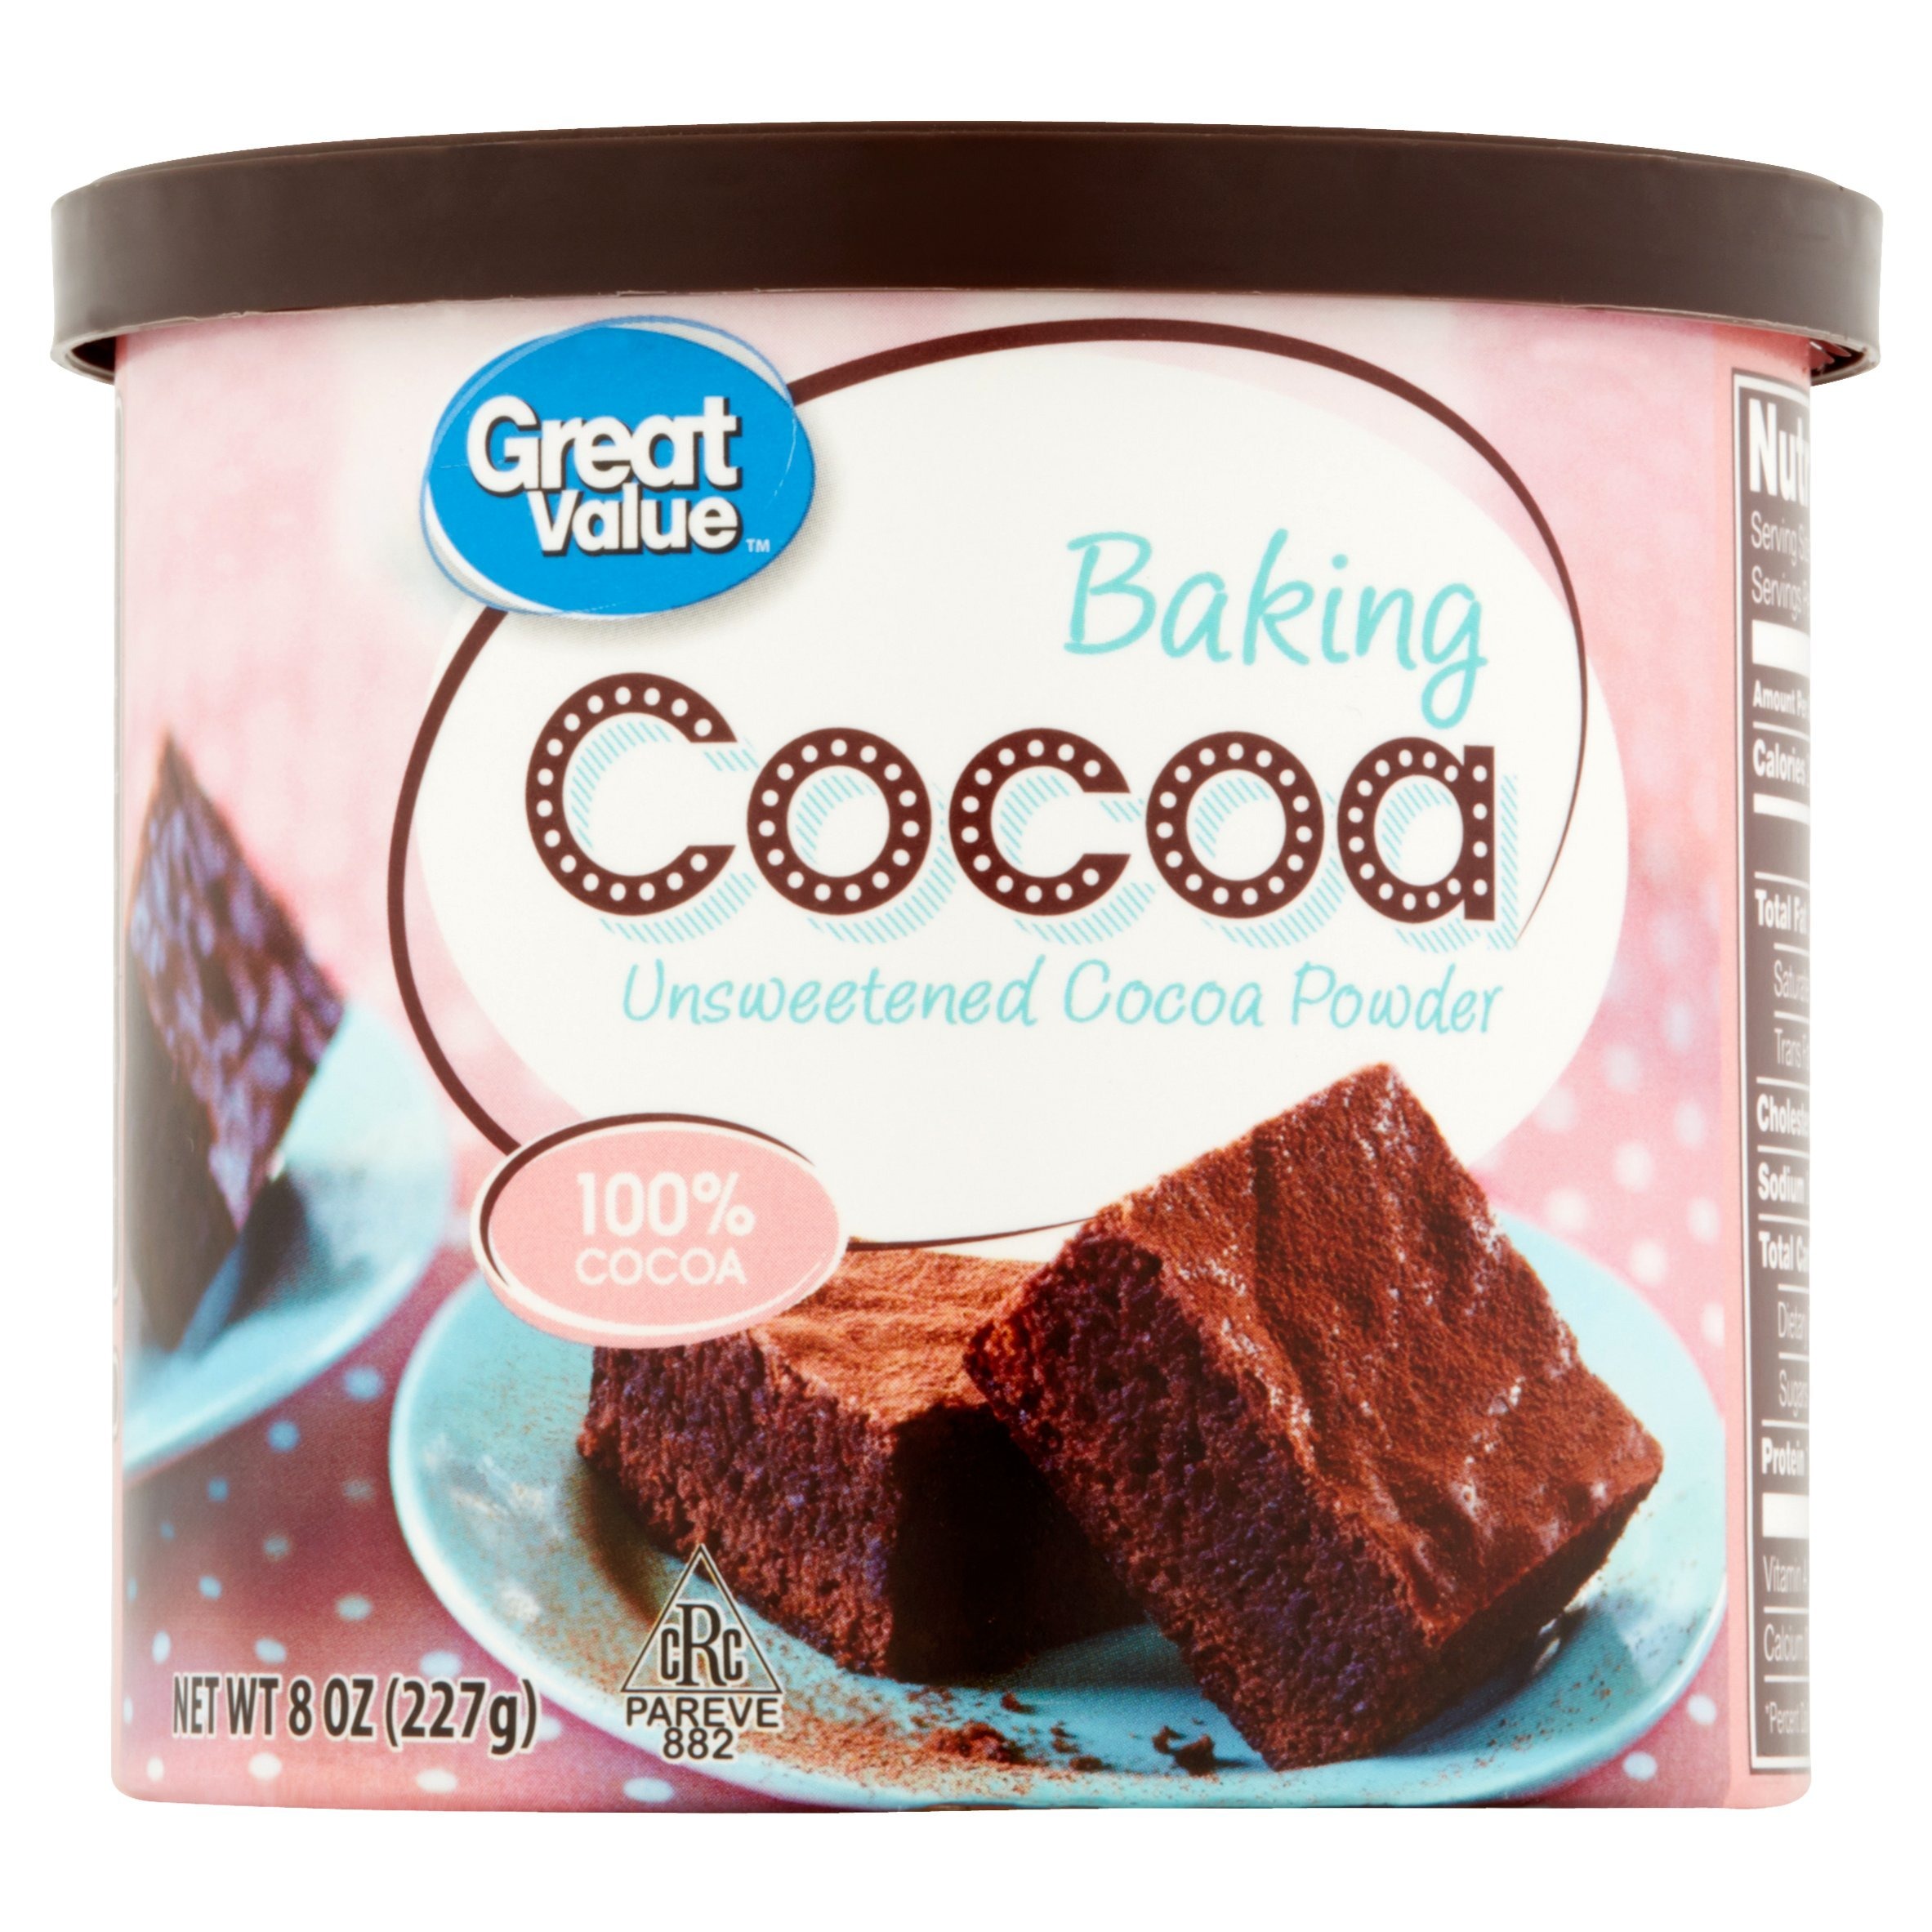
Item Name: (4 Pack) Great Value Unsweetened Baking Cocoa, 8 oz
Value: 1.0
Unit: Fl Oz

Price: 18.68